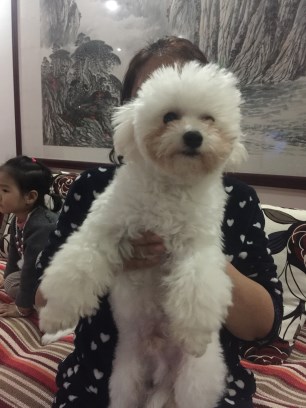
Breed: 3083-n000117-Bichon_Frise